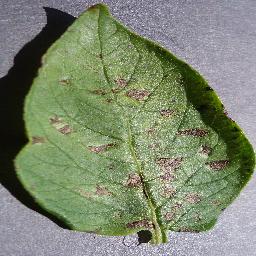
Etiqueta: Tizon_Temprano